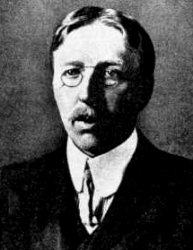
ฟอร์ด แมดด็อกซ์ ฟอร์ด

| name = ฟอร์ด แมดด็อกซ์ ฟอร์ด
| image = Fordmadoxford.jpg
| imagesize = 200px
| birth_date = ฟอร์ด เฮอร์แมน เฮฟเฟอร์ Ford Madox Ford Poetry Foundation
| birth_place = เมอร์ตัน เซอร์รีย์ อังกฤษ
| death_place = ดูวิลล์, ฝรั่งเศส
| occupation = นักเขียน
| nationality = อังกฤษ
| notable_works = " The Good Soldier " (ค.ศ. 1915)
ฟอร์ด แมดด็อกซ์ ฟอร์ด (; 17 ธันวาคม ค.ศ. 1873 – 26 มิถุนายน ค.ศ. 1939) เป็นนักเขียนและกวีชาวอังกฤษ มีผลงานที่เป็นที่รู้จักคือ "The Good Soldier" ซึ่ง "The Observer" ยกย่องให้เป็นหนึ่งใน "นิยาย 100 เรื่องที่ดีที่สุดตลอดกาล" Book awards: The Observer's 100 Greatest Novels of All Time และ "The Guardian" ยกให้เป็นหนึ่งใน "นิยาย 1000 เรื่องที่ทุกคนควรอ่าน" 1000 novels everyone must read: the definitive list
== ประวัติ ==
ฟอร์ด แมดด็อกซ์ ฟอร์ด เกิดเมื่อ ค.ศ. 1873 ที่วิมเบิลดัน Ford Madox Ford warpoets เป็นบุตรชายคนโตของแคทเธอรีน แมดด็อกซ์ บราน์และฟรานซิส เฮฟเฟอร์ เมื่ออายุได้ 18 ปี เขาเขียนนิยายเล่มแรก "The Shifting of Fire" The Shifting of the Fire by Ford Madox Ford for London, T. F. Unwin Barnes & Noble ต่อมาเมื่อฟอร์ดมีอายุได้ 35 ปี เขาก็ก่อตั้งนิตยสาร "English Review" จัดพิมพ์ผลงานของนักเขียนร่วมสมัยของเขา เช่น ดี. เอช. ลอว์เรนซ์, เอสรา เพาด์ ในปี ค.ศ. 1915 เขาก็ตีพิมพ์ "The Good Soldier" ซึ่งมีเนื้อหาเกี่ยวกับโศกนาฏกรรมในชีวิตของทหาร นิยายเรื่องนี้ได้รับการตอบรับเป็นอย่างดี หลังสงครามโลกครั้งที่หนึ่งสิ้นสุดลง ฟอร์ดก็เปลี่ยนชื่อเป็น "ฟอร์ด แมดด็อกซ์ ฟอร์ด" เพื่อเป็นเกียรติแก่ฟอร์ด แมดด็อกซ์ บราวน์ คุณตาของเขา ซึ่งเป็นจิตรกรกลุ่มนิยมแบบก่อนราฟาเอล|แนวก่อนราฟาเอล ผู้วาดภาพ "ทัศน์สุดท้ายของอังกฤษ (บราวน์)|ทัศน์สุดท้ายของอังกฤษ" และย้ายไปอยู่ที่ปารีส ทำงานเป็นบรรณาธิการของนิตยสาร "Transatlantic Review" ซึ่งตีพิมพ์ของเจมส์ จอยซ์ และเออร์เนสต์ เฮมิงเวย์ ฟอร์ดเสียชีวิตที่ดูวิลล์ ประเทศฝรั่งเศส เมื่อ ค.ศ. 1939 ขณะมีอายุได้ 65 ปี
== อ้างอิง ==
== แหล่งข้อมูลอื่น ==
*
* Ford Madox Ford Britannica
* Ford Madox Ford (1873-1939): Biography
หมวดหมู่:กวีชาวอังกฤษ
หมวดหมู่:ชาวอังกฤษเชื้อสายเยอรมัน